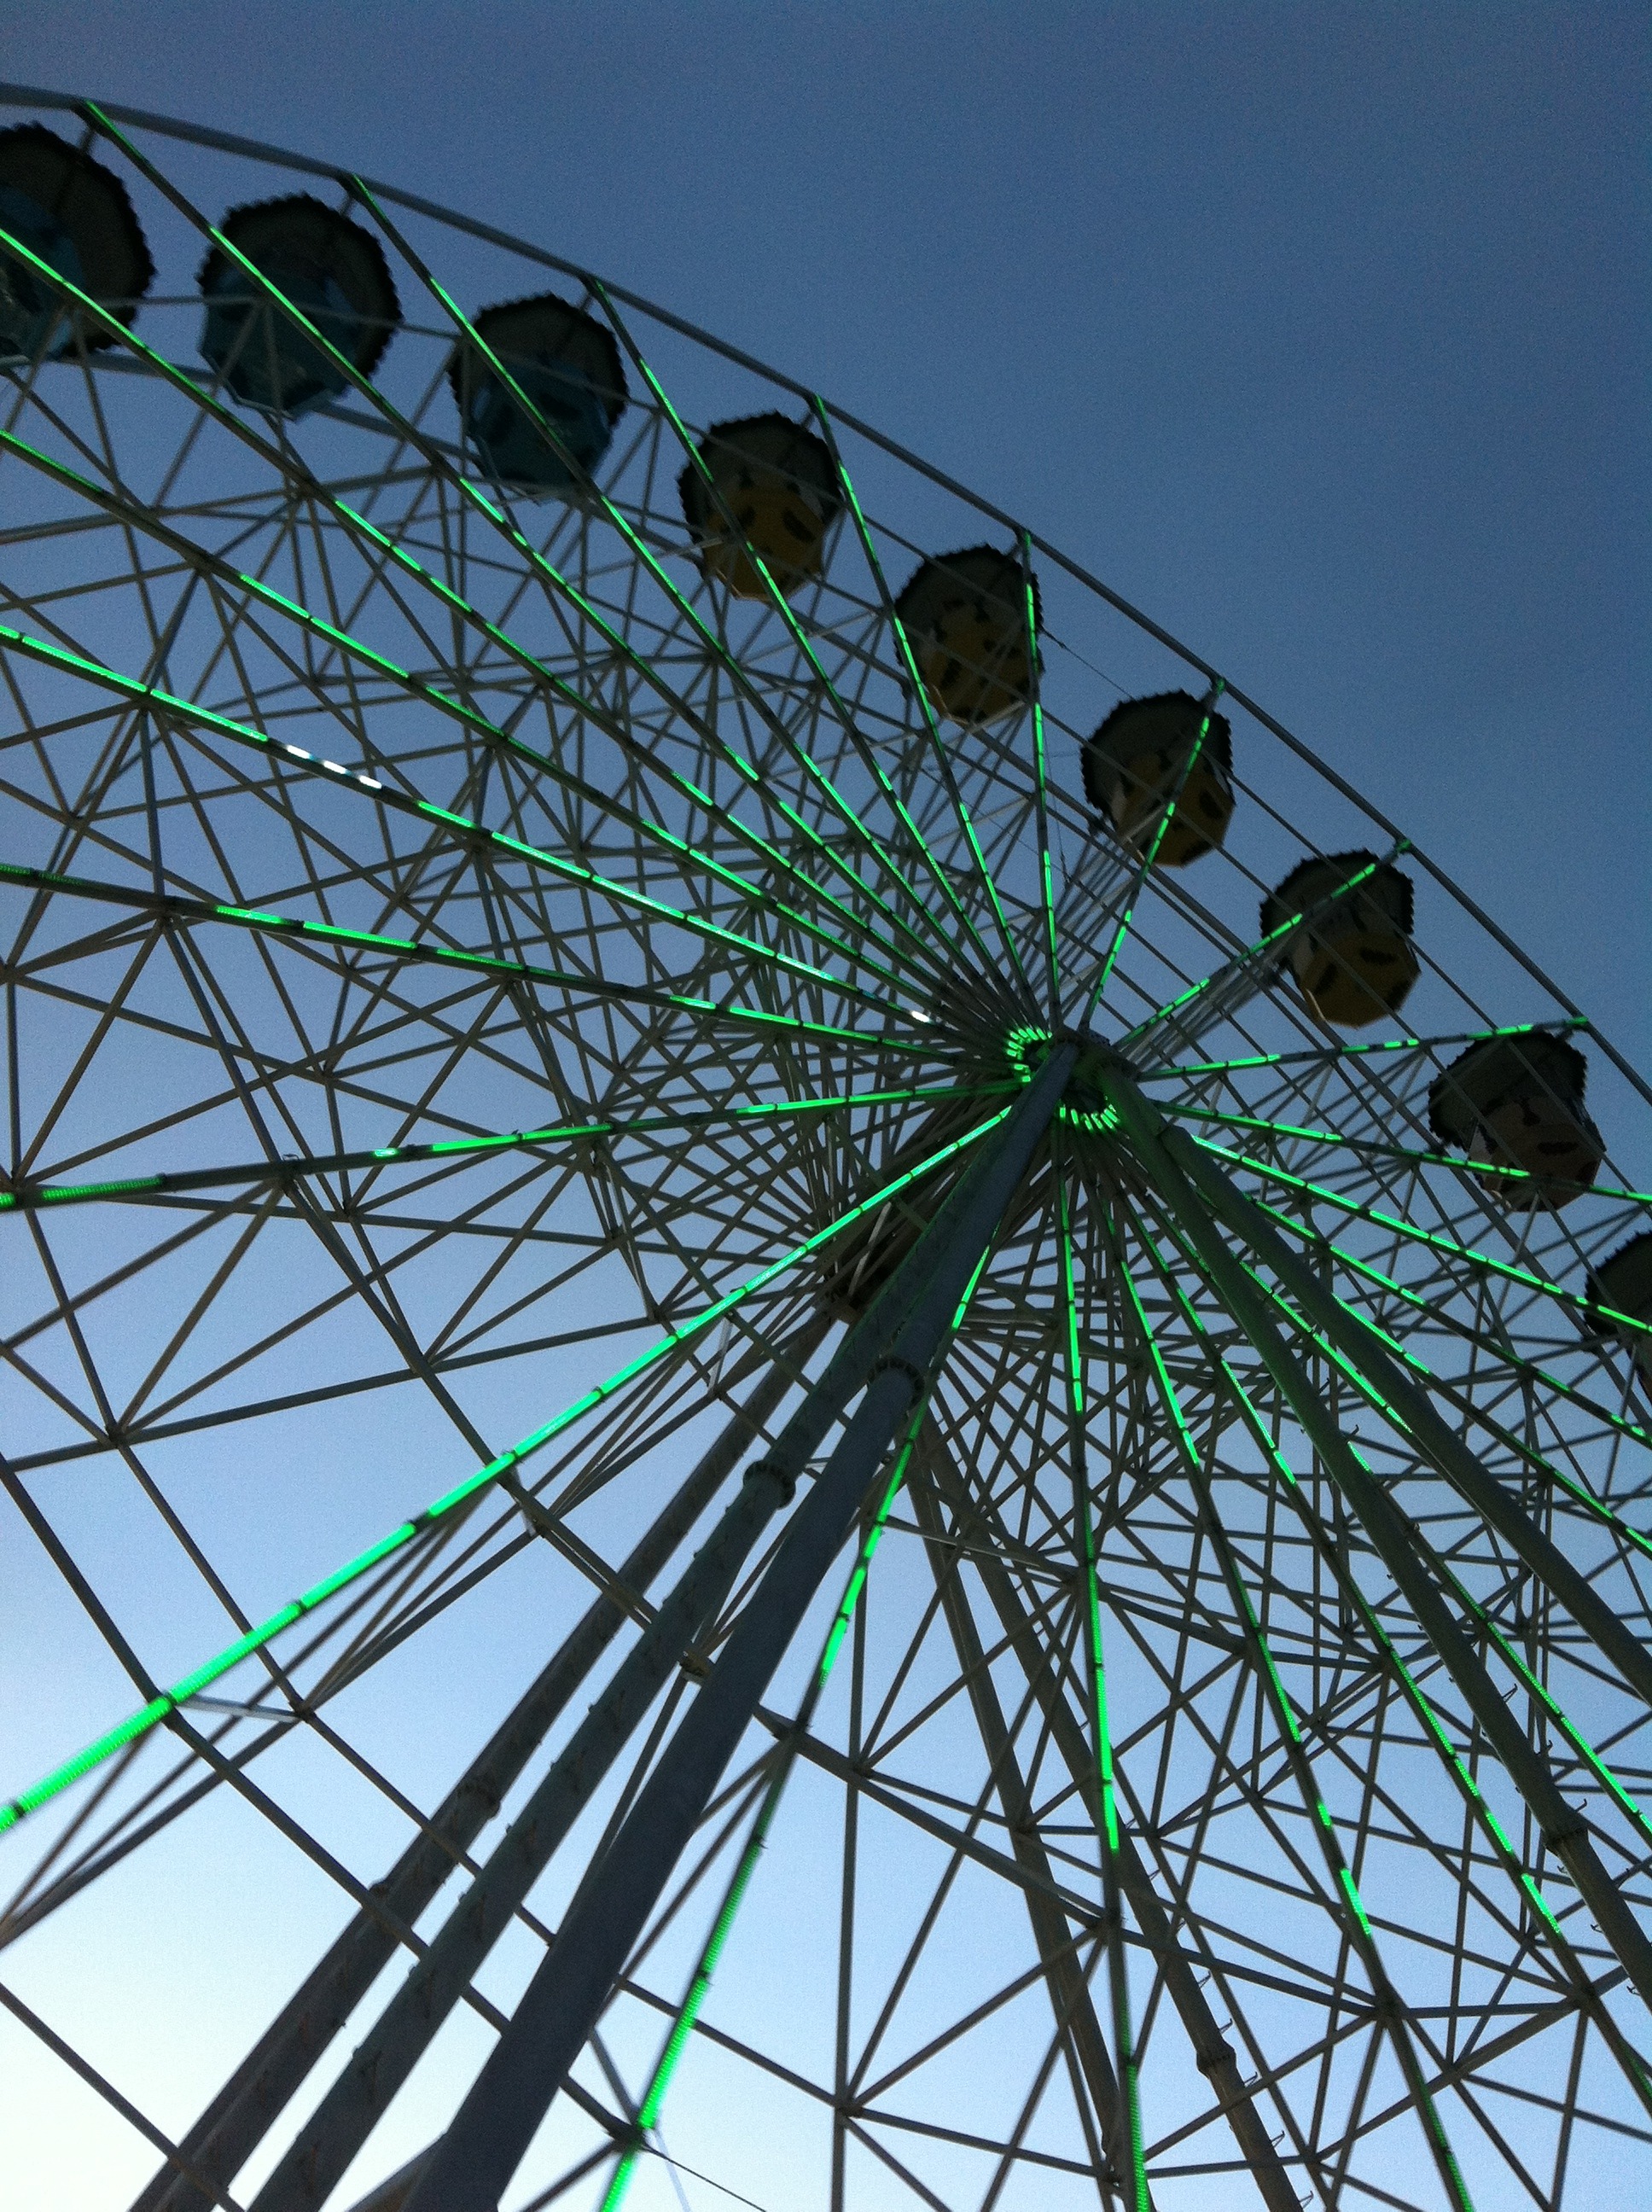
sky, recreation, line, ferris wheel, amusement park, park, toy, symmetry, tourist attraction, dome, outdoor recreation